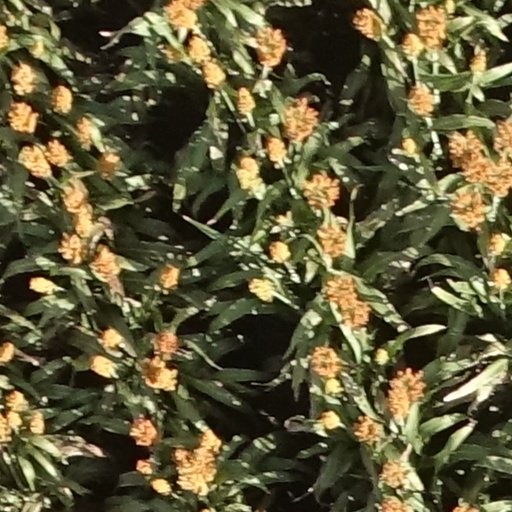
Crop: sorghum